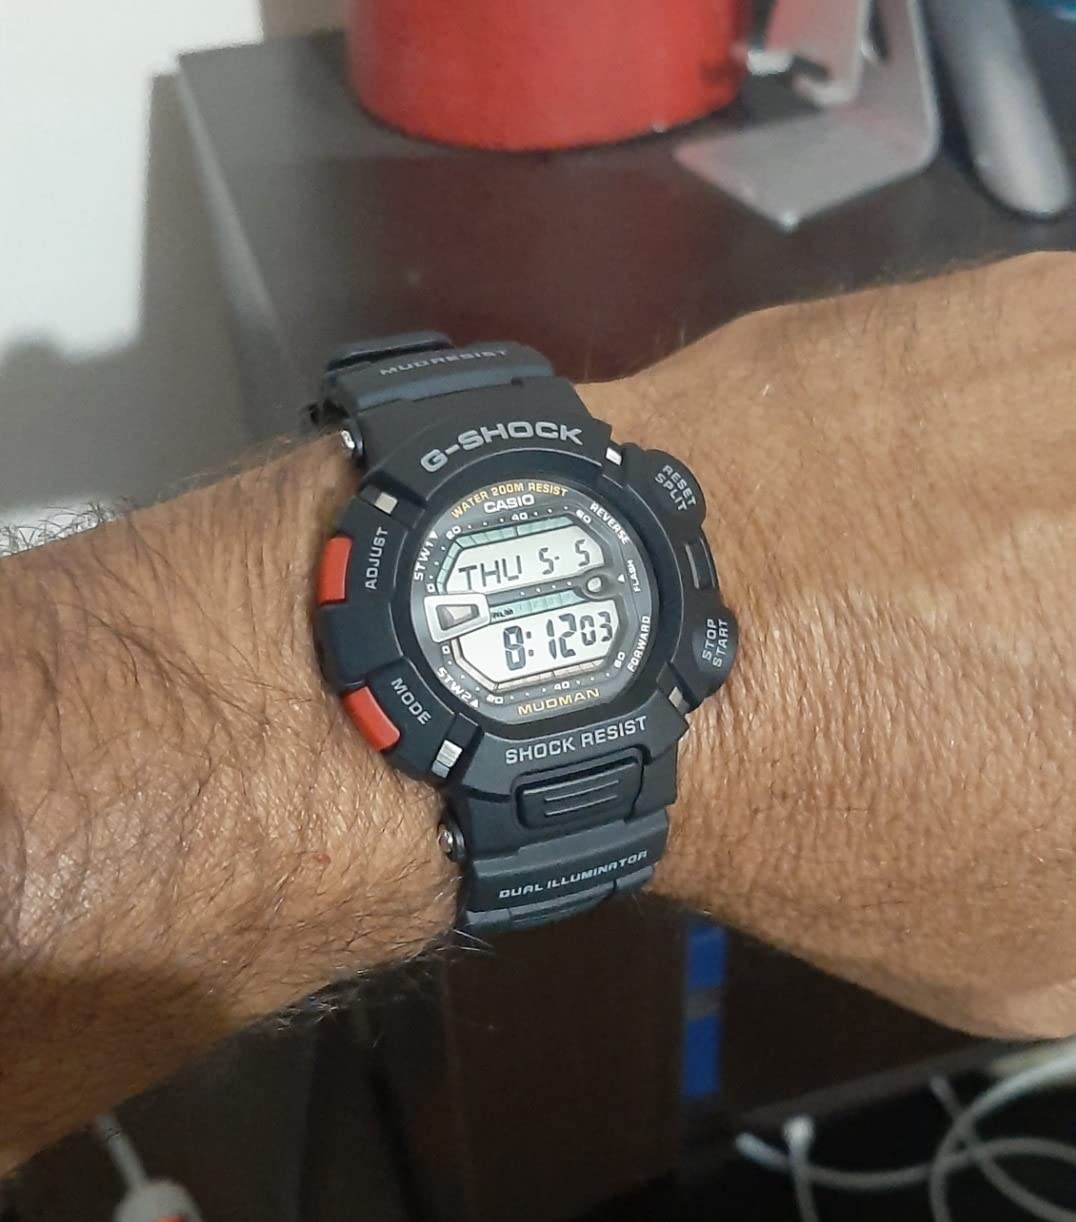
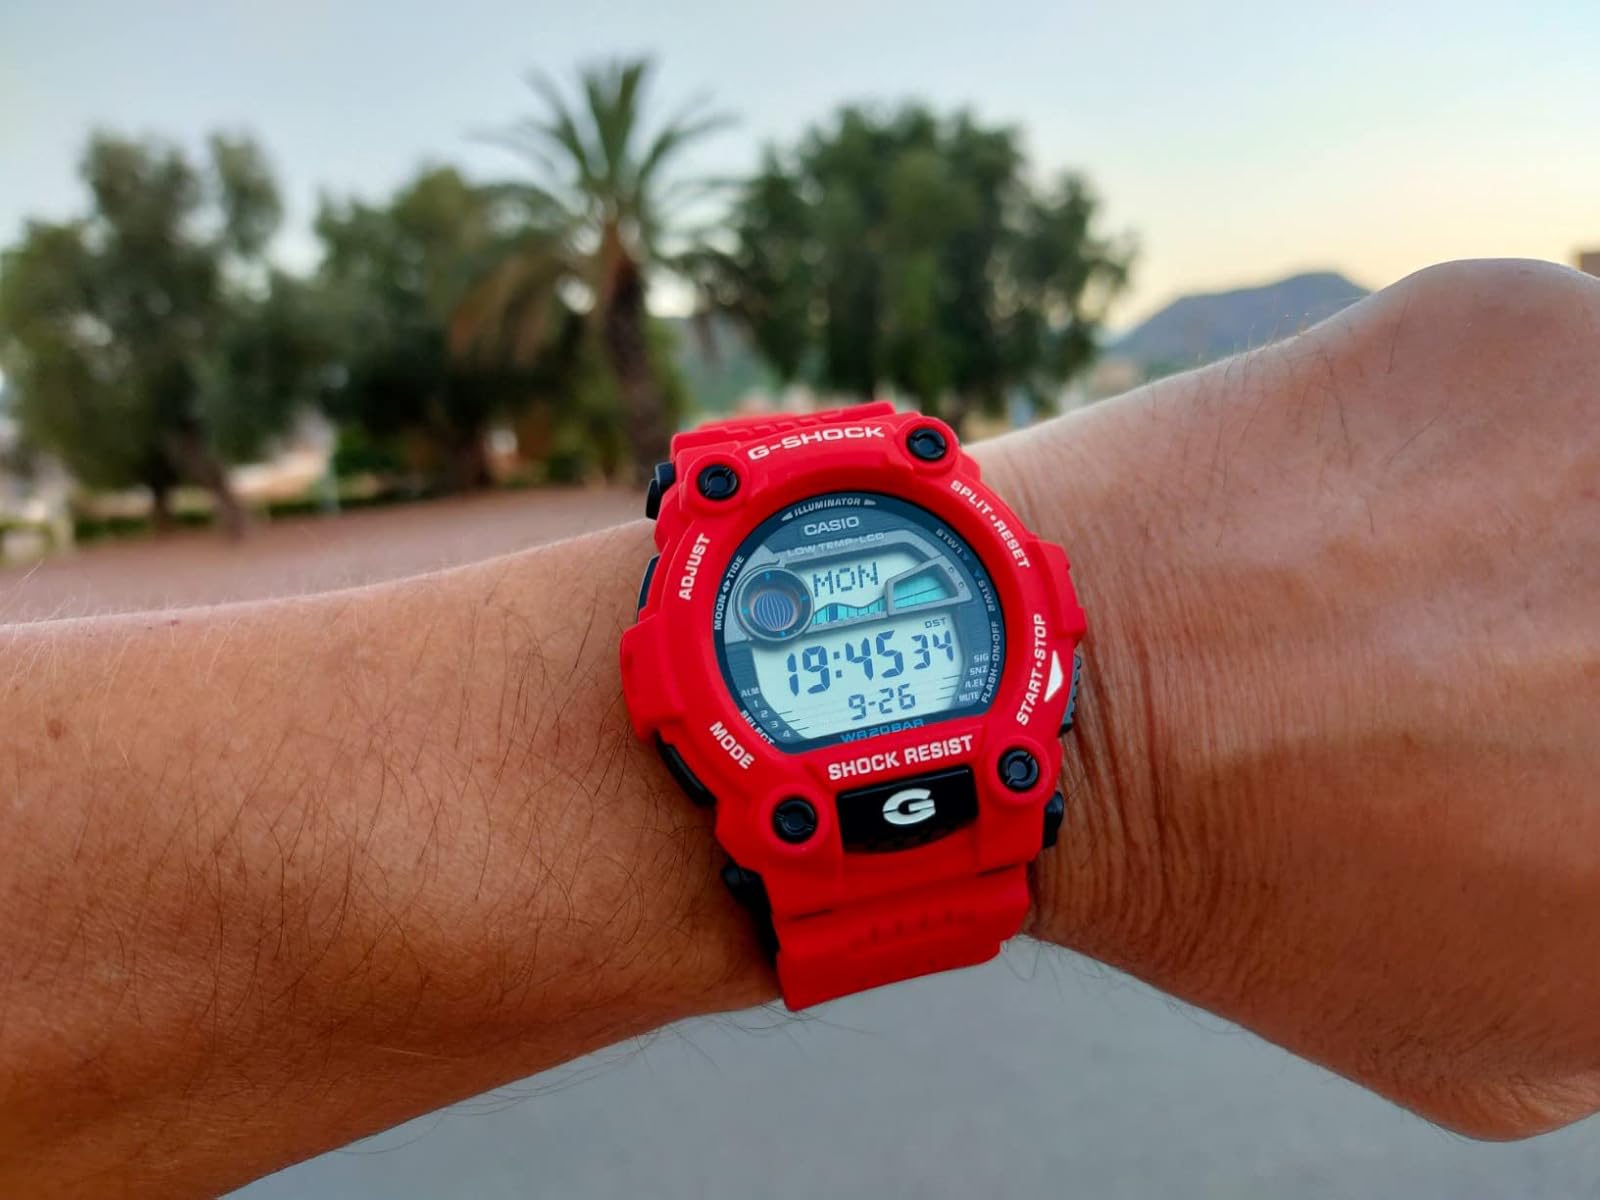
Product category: accessories_watch
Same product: no